Gardner Dow

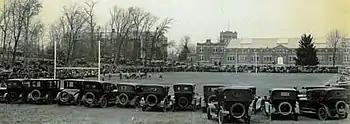
Gardner Dow Field in 1920

On October 6, Connecticut Agricultural College's athletic association named the college's athletic field the Gardner Dow Field. The field extended from the rear of Hawley Armory westward to what is now Hillside Road. The Gardner Dow Field served as the football team's home pitch until Memorial Stadium opened in 1953. It served as the home court for the college's baseball, soccer, field hockey, and track teams. It hosted tennis courts and other facilities, while archery matches, agricultural shows and fairs, and various student activities were held there. By the 1970s, the field had largely ceased to exist due to new construction, including the Homer Babbidge Library, the School of Business, and the Information Technology Engineering buildings.